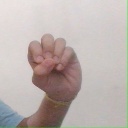
अक्षर: उ